Effects of Hurricane Dean in Mexico

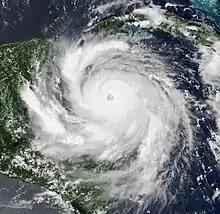
Dean approaching the Yucatán Peninsula on August 20

The effects of Hurricane Dean in Mexico were more severe than anywhere else in the storm's path. Hurricane Dean, the most intense storm of the 2007 Atlantic hurricane season, formed in the Atlantic Ocean west of Cape Verde on August 14, 2007. The Cape Verde-type hurricane sped through the Caribbean Sea, rapidly intensifying before making landfall on Mexico's Yucatán Peninsula. Accurate forecasts of the storm's location and intensity enabled thorough preparations; nevertheless when the massive storm made landfall on the Yucatán Peninsula as a catastrophic Category 5 hurricane on the Saffir-Simpson Hurricane Scale it damaged thousands of homes.